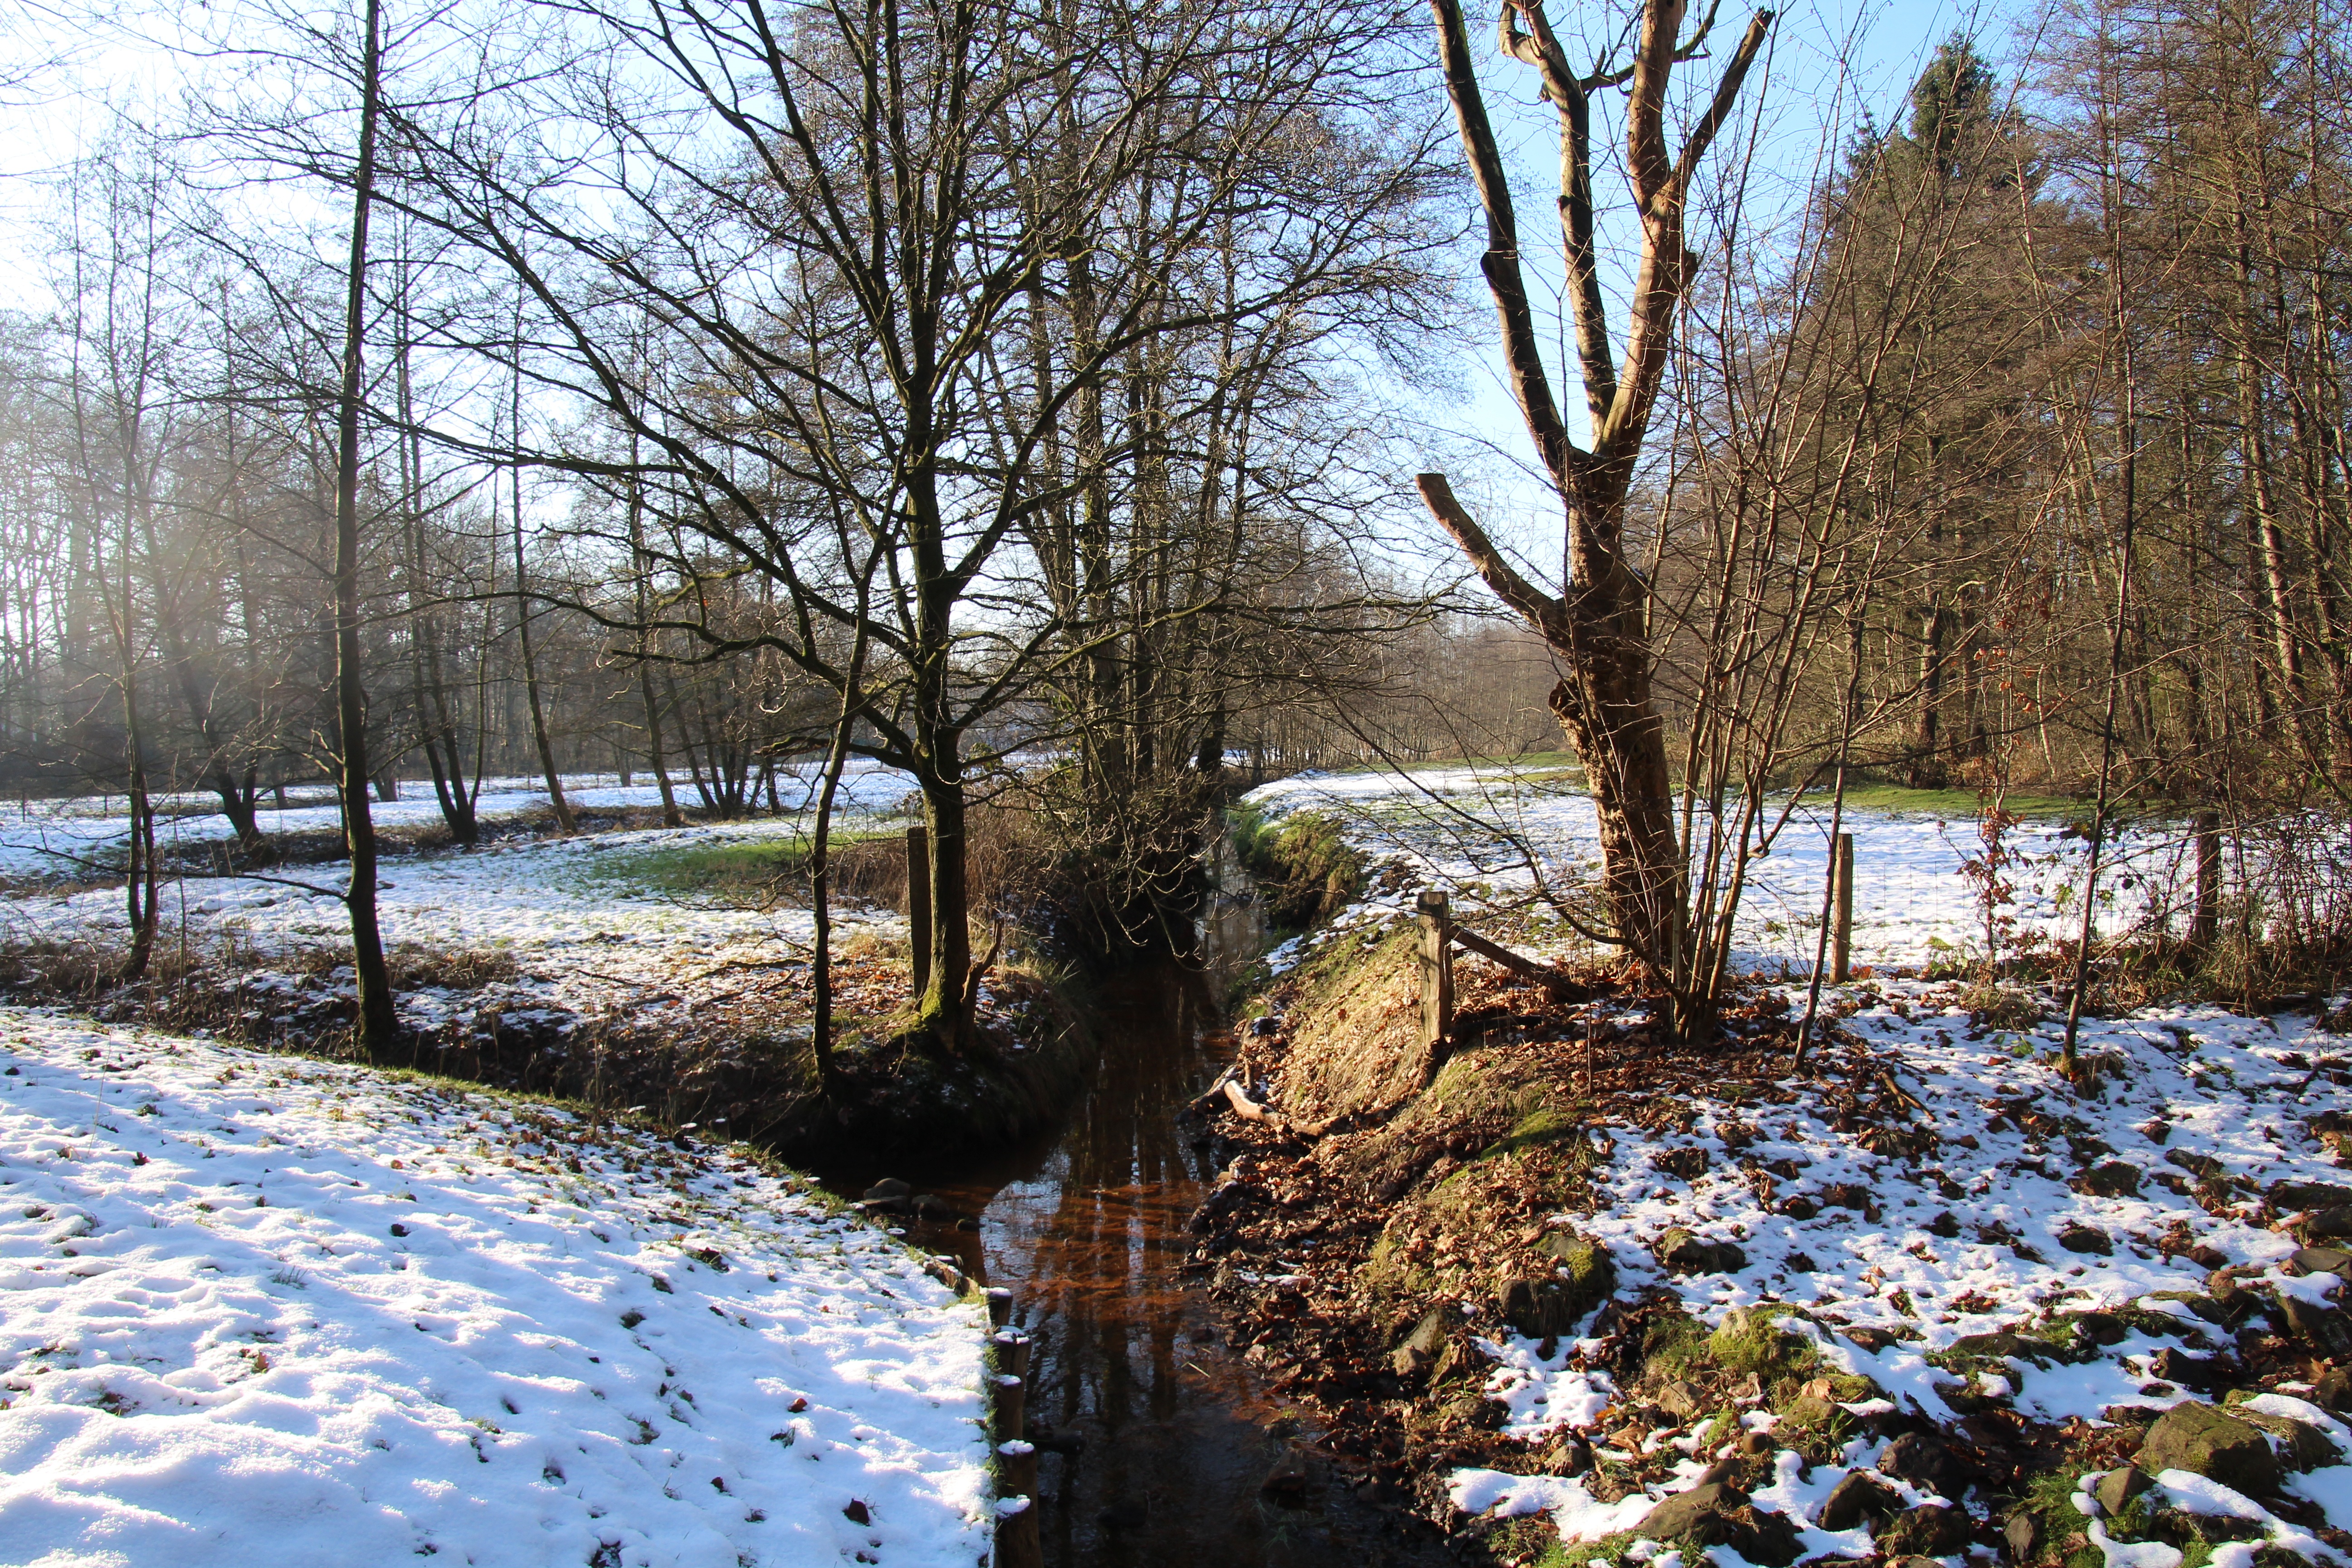
landscape, tree, forest, wilderness, snow, winter, trail, leaf, frost, river, pond, stream, autumn, park, weather, season, waterway, winter landscape, netherlands, woodland, woody plant